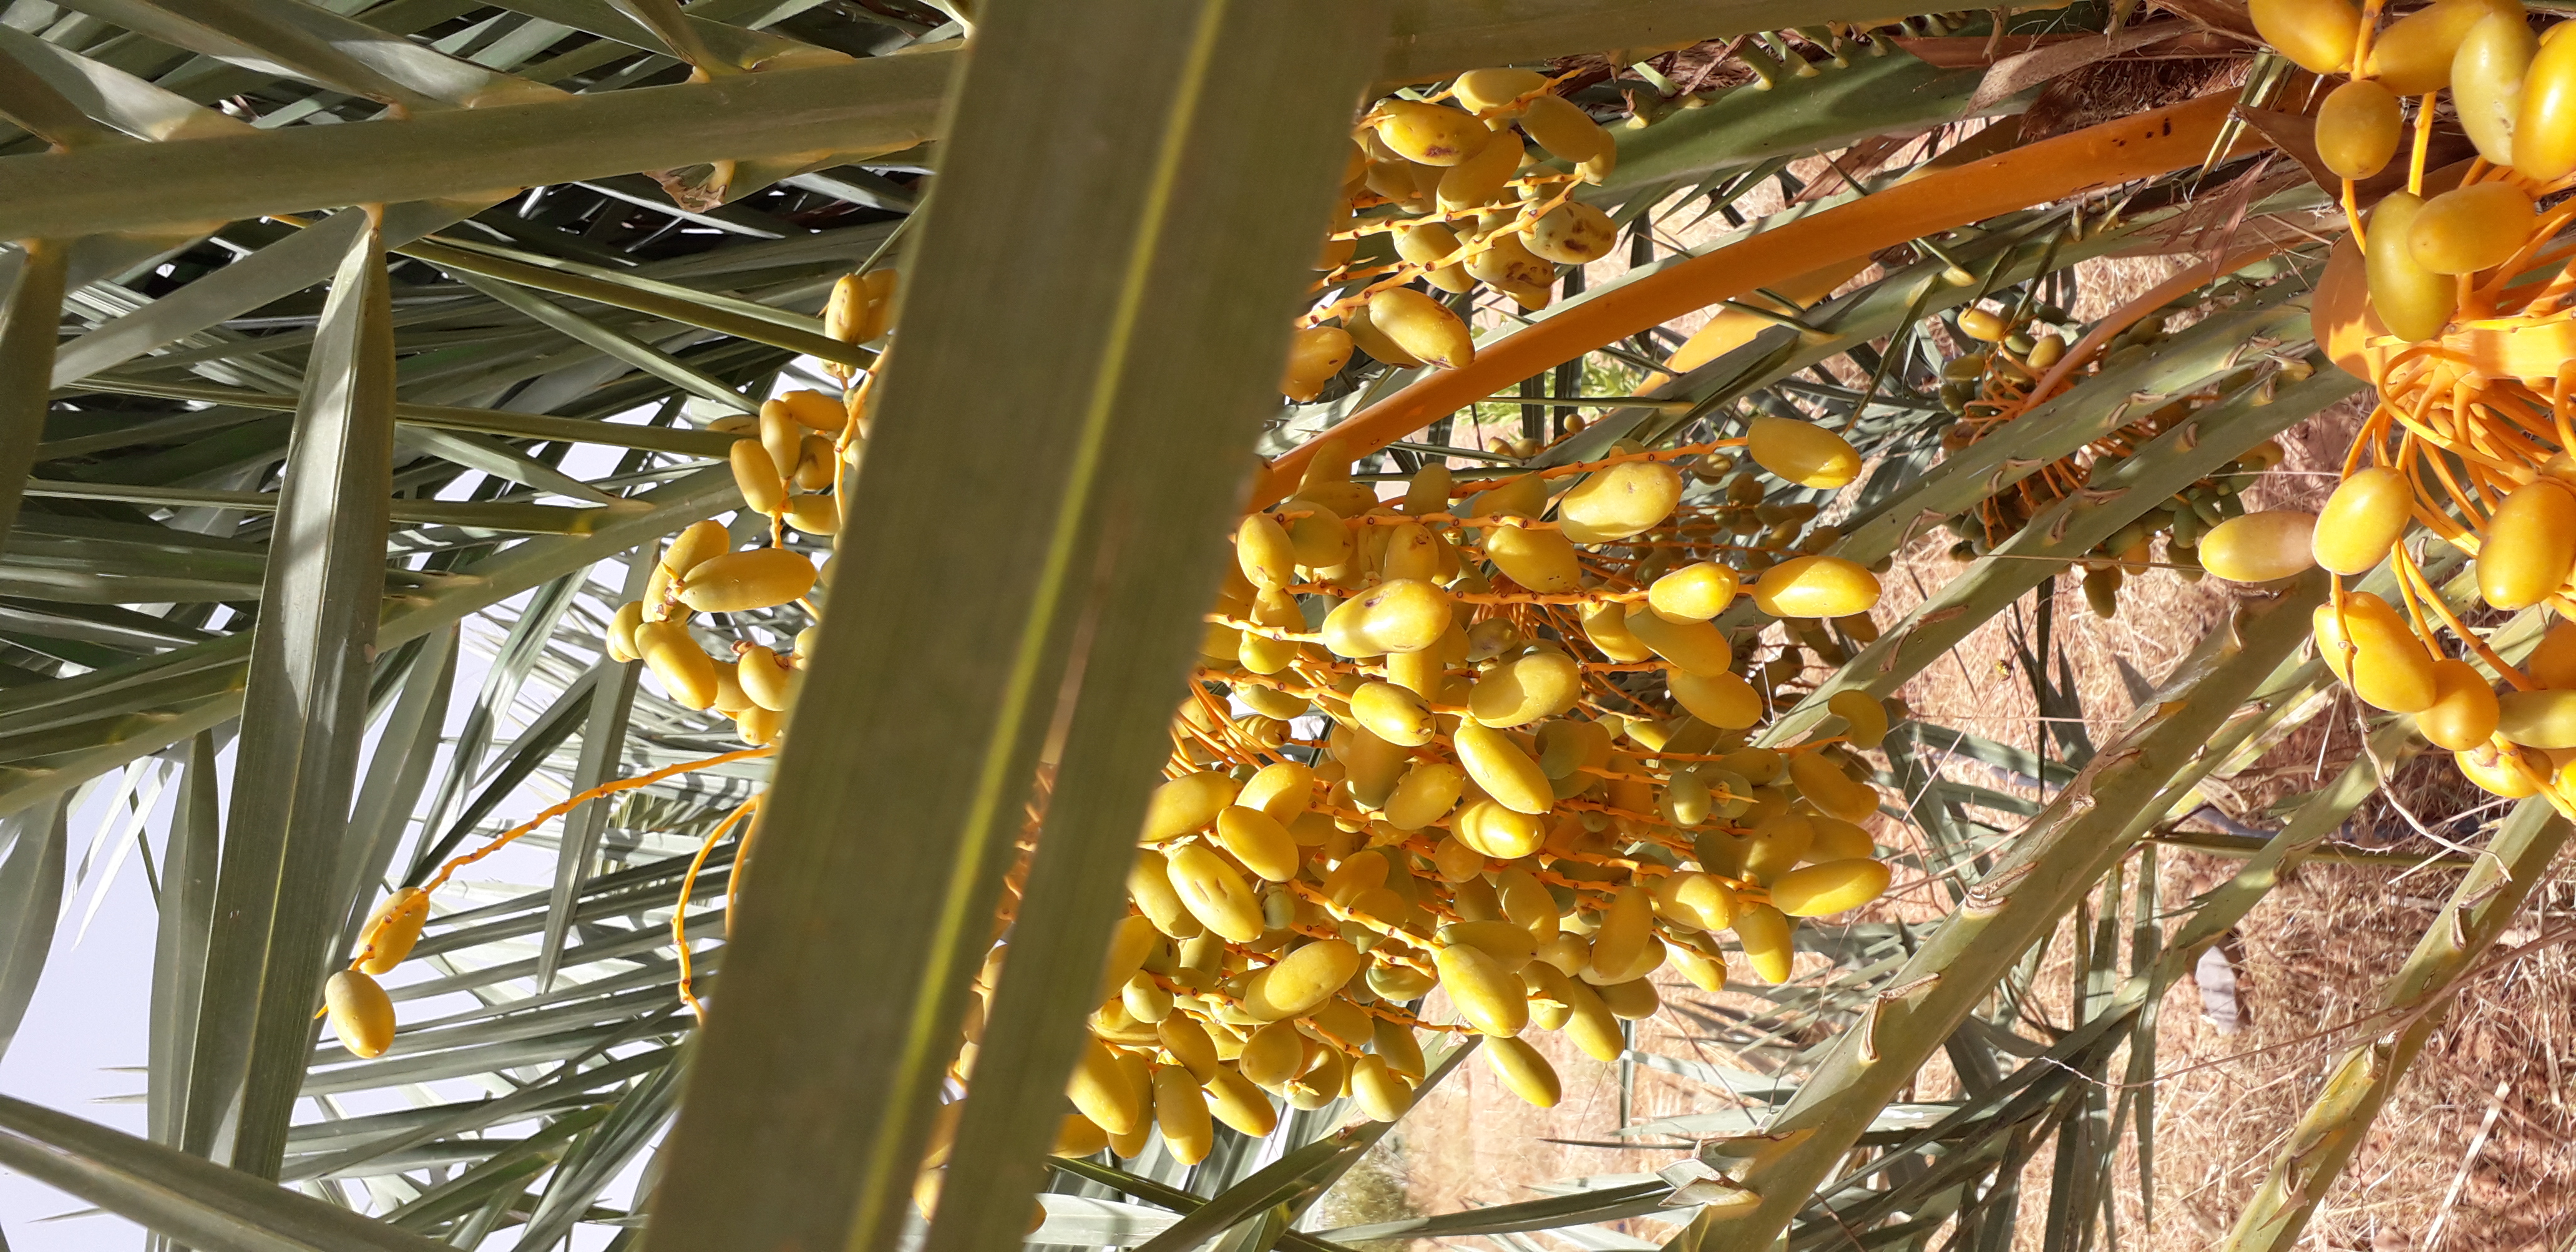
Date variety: kholt